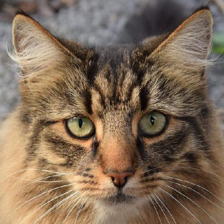
Label: animals